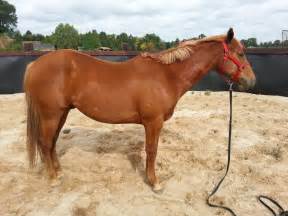
Label: cavallo